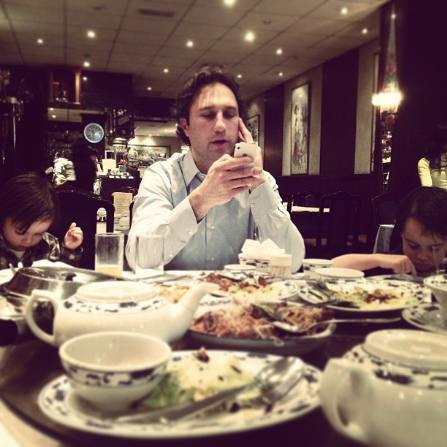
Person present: Yes